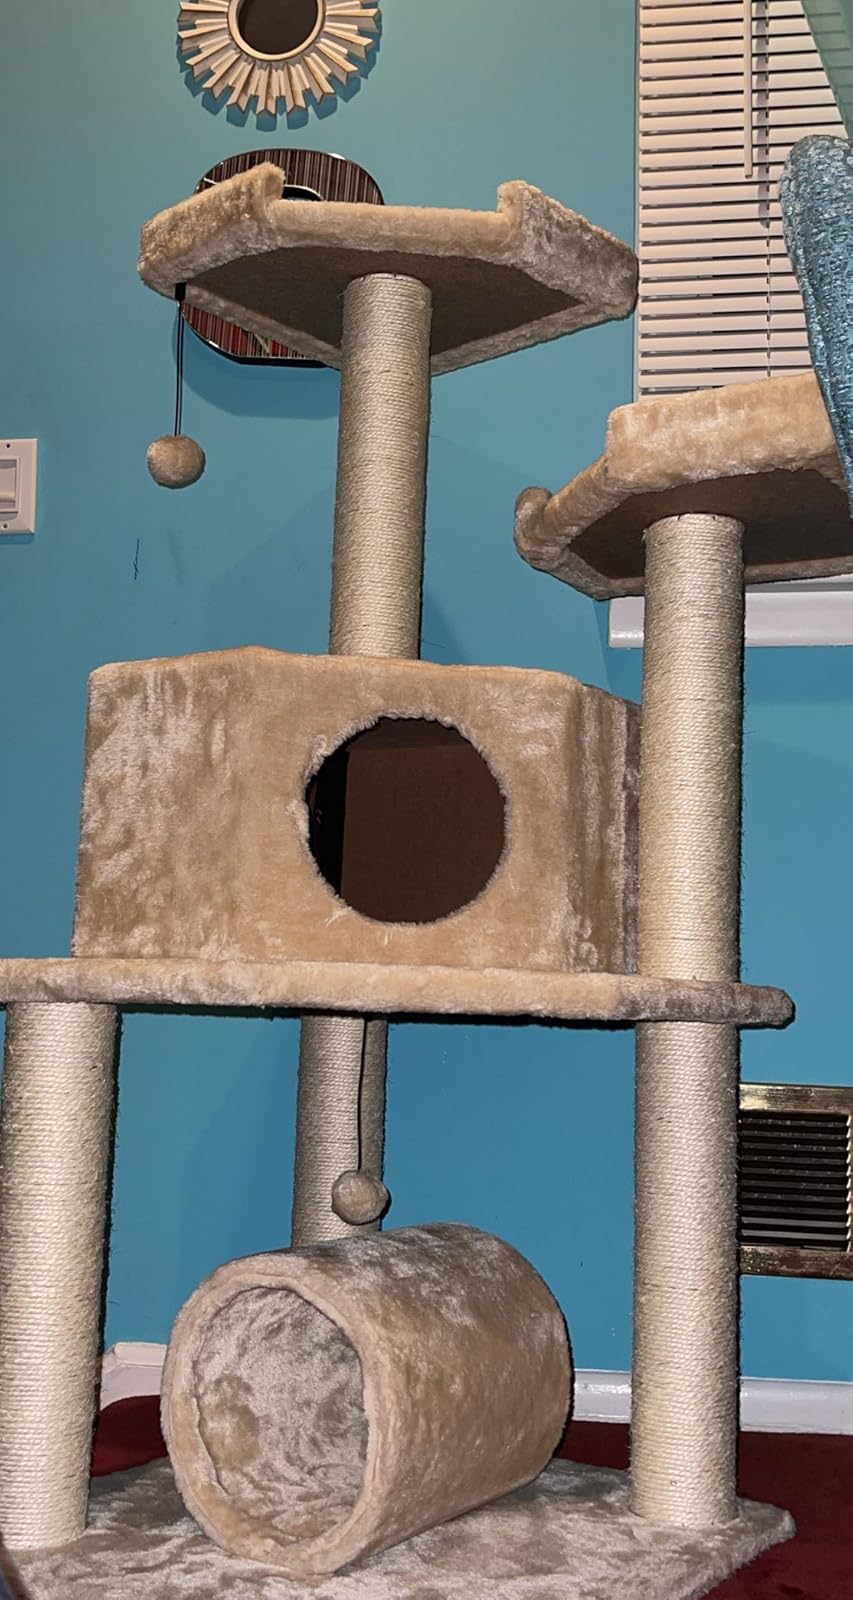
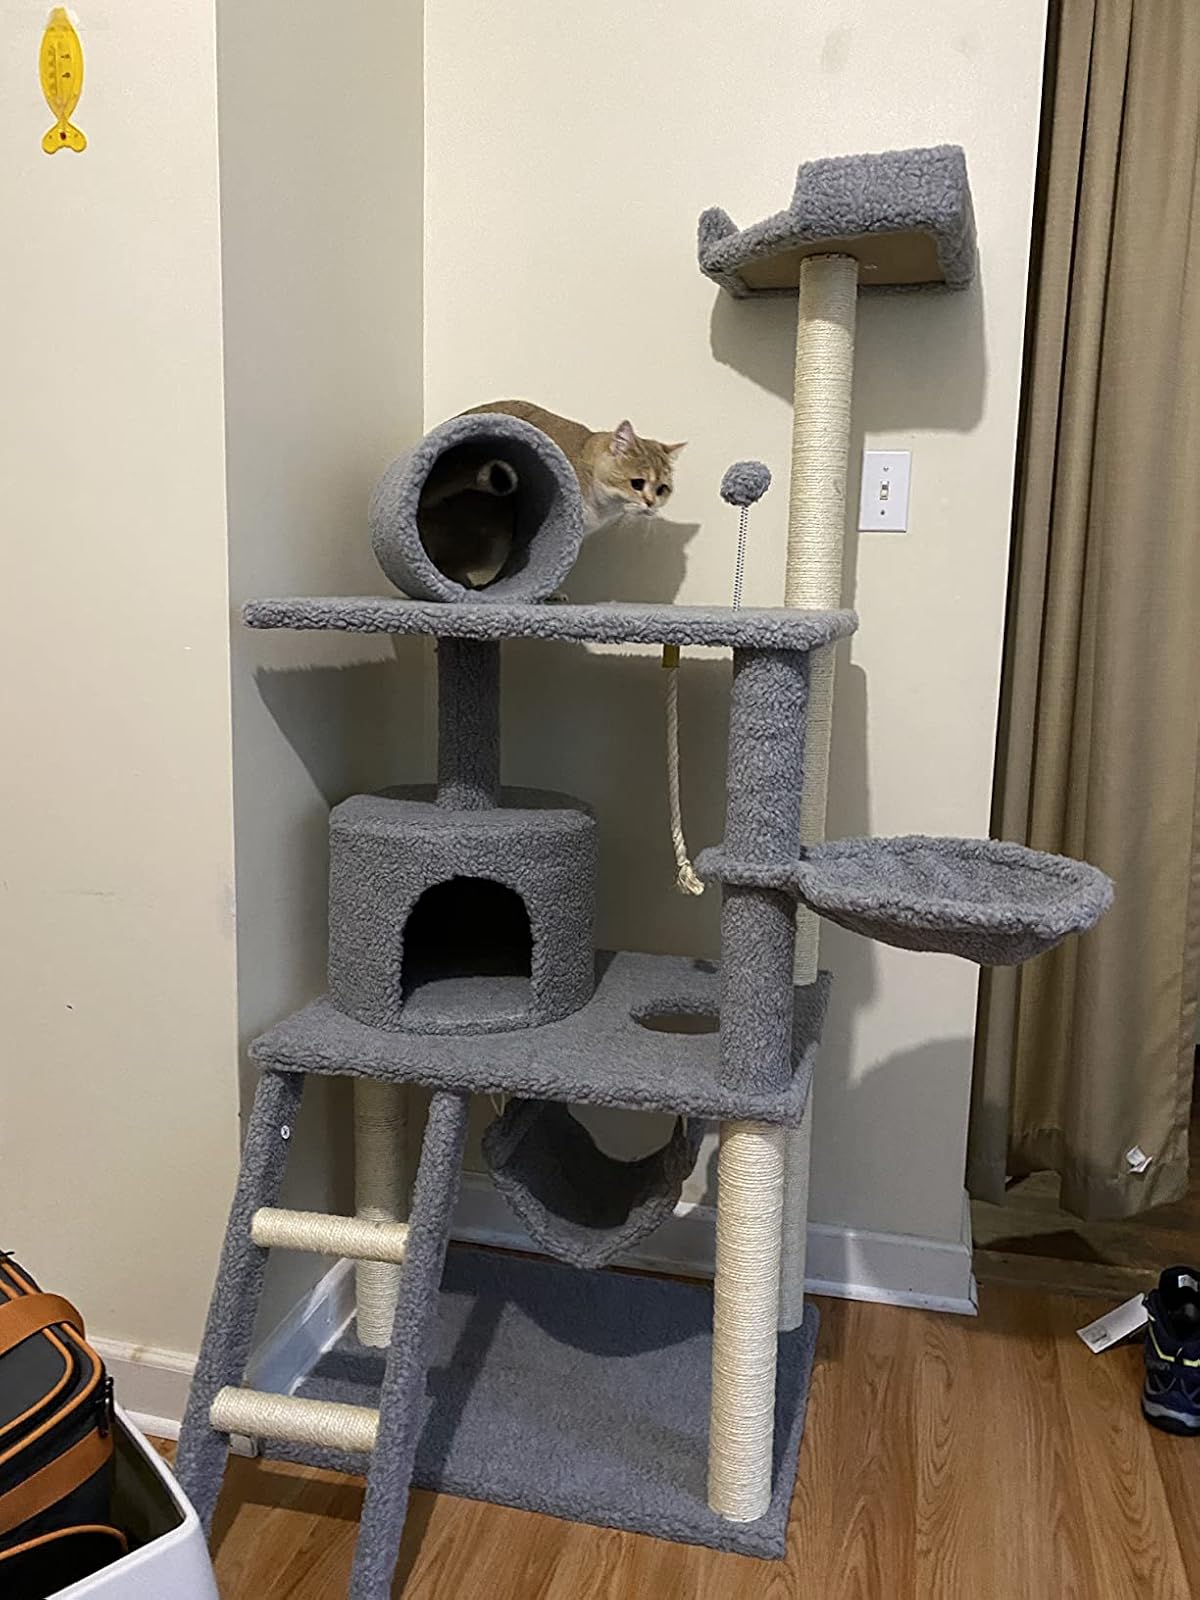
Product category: items_cat tree
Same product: no